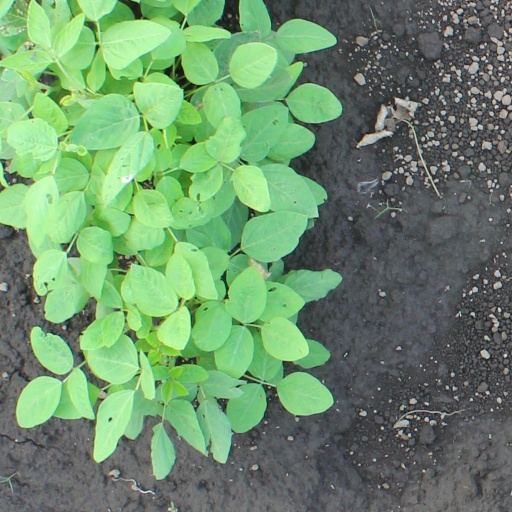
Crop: soybean